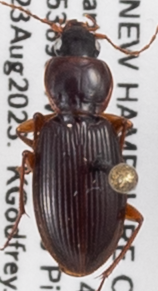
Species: Synuchus impunctatus
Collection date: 2023-08-23
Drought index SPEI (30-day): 0.8
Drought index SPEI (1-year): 1.69
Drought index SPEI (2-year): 0.54